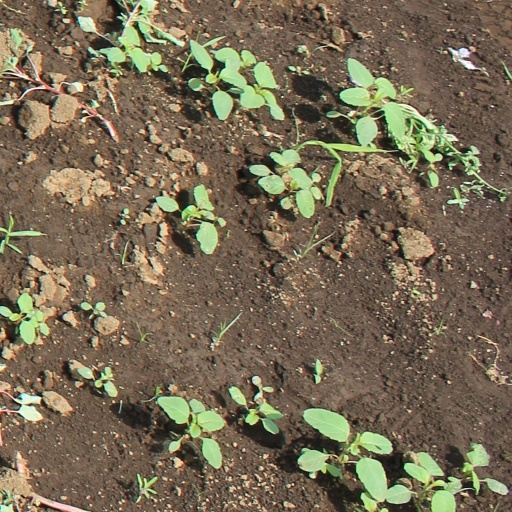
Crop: soybean